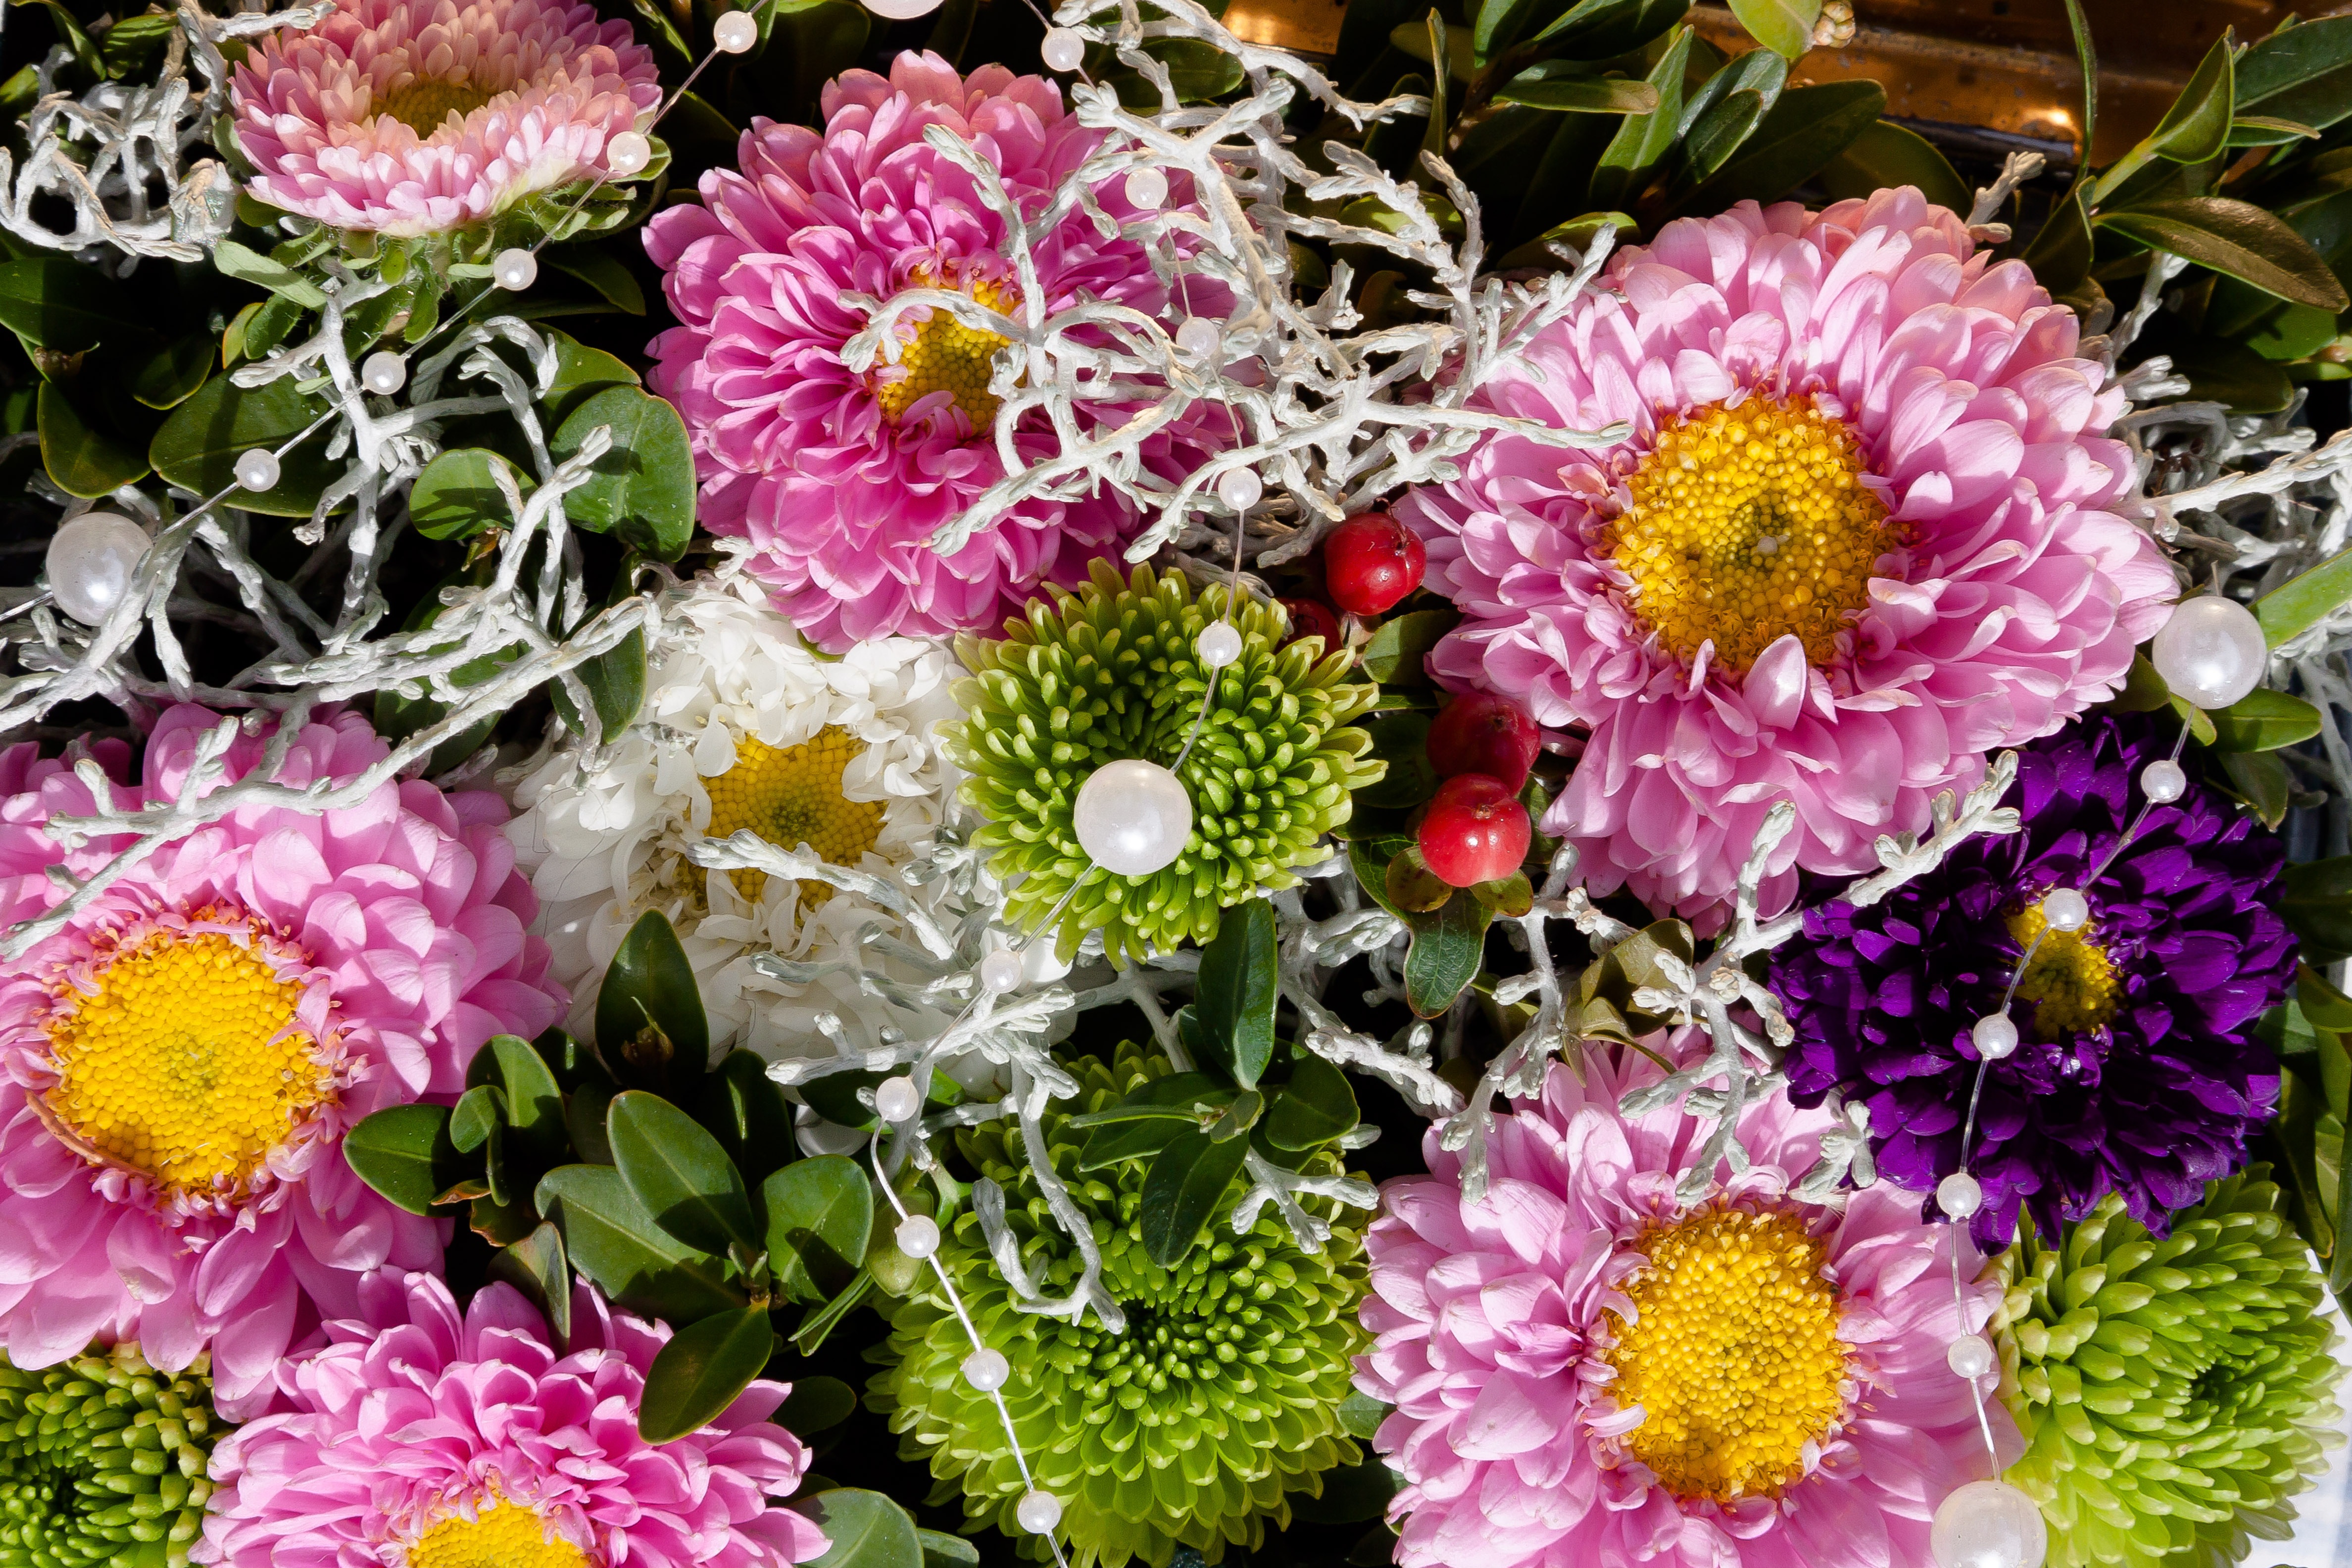
plant, flower, decoration, green, autumn, pink, flora, arrangement, violet, floristry, retail, autumn flowers, autumn decoration, asters, flowering plant, daisy family, floral decorations, flower bouquet, cut flowers, floral design, annual plant, land plant, chrysanths, flower arranging